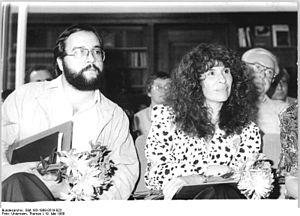
.